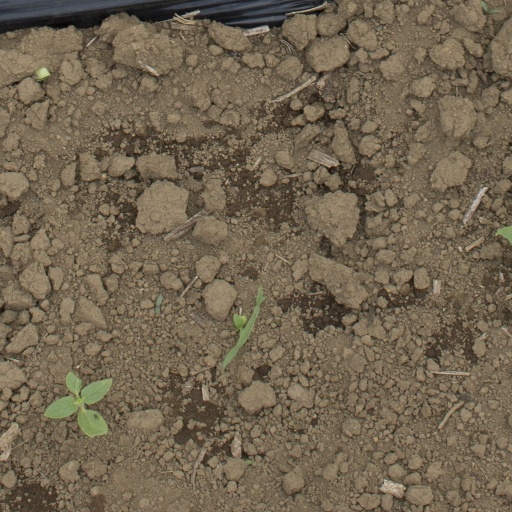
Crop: Jerusalem artichoke